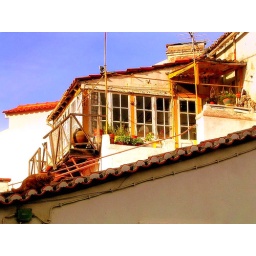
Moments ago, while walking my dog by the old part of the neighbourhood. (Best viewed large.)